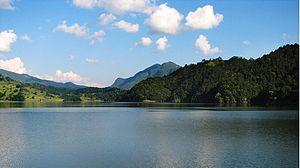
La vallée de Pokhara est la seconde plus large vallée de la région montagneuse du Népal. S'étendant dans le district de Kaski, dans l'Ouest du pays, elle se trouve à 203 km de la vallée de Katmandou. Elle comprend notamment les villes de Pokhara et Leknath. Pokhara est l'une des principales villes du Népal et la vallée est, comme celle de Katmandou, extrêmement sensible aux tremblements de terre à cause de sa terre argileuse et de son potentiel de liquéfaction du sol.
Le lac Begnas est un lac du Népal situé dans le district de Kaski.
Cet article recense les zones humides du Népal concernées par la convention de Ramsar.